El Mesías

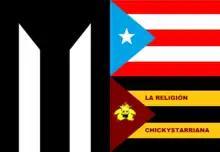
In reference to his ring name, Cosme served as the standard-bearer for his factions early in his career.

Cosme's gimmick underwent another change when it joined then-dominant heel stable "La Compañía" led by Savio Vega. This was followed by his fourth title run after he defeated Gran Apolo on January 6, 2003. He was booked as a heel until October 9, 2003, when Vega's group turned on him. Following this, he feuded with Christopher Kindred under his "Slash Venom" gimmick, which peaked when Vampiro was brought by the company to form a stable which feuded with Gran Apolo and Venom. In 2004, he feuded with Hangman Hughes, Kasey James, El Diamante and Bison. In 2005, he turned heel again, this time leading a stable known as "La Cruz del Diablo" which feuded with other groups led by Vega and González. Following an angle where he feuded over a number one contender spot, Cosme departed from the company and signed a contract to wrestle in Mexico. Subsequently, he continued making sporadic appearances for the company, including a brief stay in 2007. On July 19, 2009, Cosme was booked to defeat Dennis Rivera in the promotion's tenth anniversary event.